Ettuveetil Pillamar

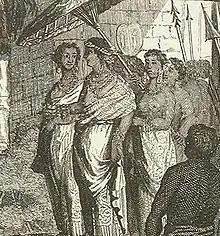
Umayamma Rani

The Ettuveetil Pillaimar, aided by the Ettara Yogam, became the supreme power in Travancore to such an extent that the sovereign needed their permission even to construct a palace for himself at his capital. With so much power in their hands they wished to do away with the Royal House. The earlier chroniclers of Travancore history state that their chief intention was to extirpate the Royal House and convert the state into a pseudo-republic under their control, and eventually under a monarchy under one of themselves. With this in mind they plotted and assassinated Maharajah Aditya Varma by poisoning him and set the Palace on fire.